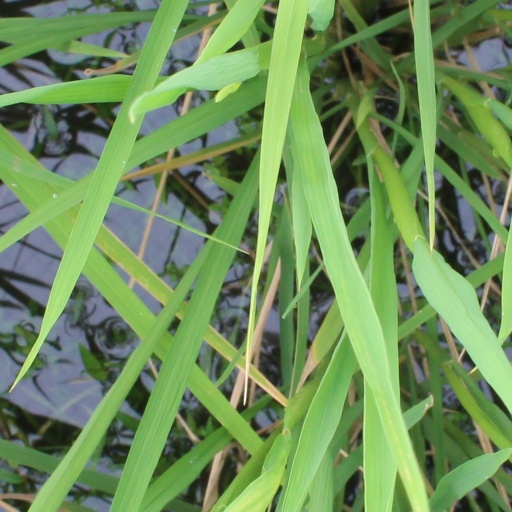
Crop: rice